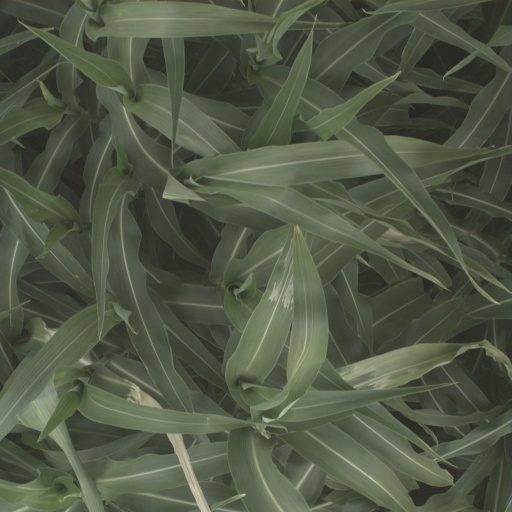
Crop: sorghum